Checking (ice hockey)

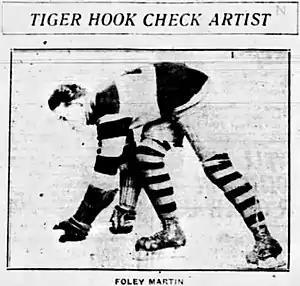
Foley Martin displaying the hook check while with the Calgary Tigers.

Using the stick in a hooking manner on the ice surface to retrieve the puck from opponent players. Hook checking should not be confused with the other infraction "hooking".